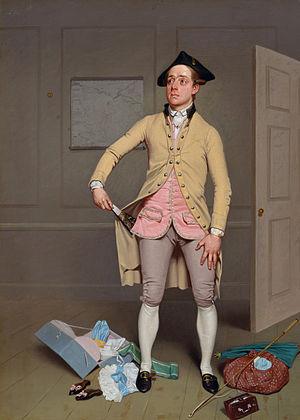
Samuel De Wilde, né en 1747 en Hollande, ou en 1748, baptisé le 28 juillet 1751 à Londres, et mort le 19 janvier 1832, est un peintre et graveur.
Samuel Foote, né le 27 janvier 1720 à Truro dans les Cornouailles et mort le 21 octobre 1777 à Douvres, est un acteur et auteur comique anglais, surnommé l'« Aristophane moderne ».